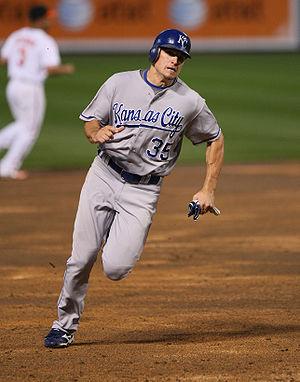
Mitch William Maier est un voltigeur de baseball sous contrat avec les Royals de Kansas City de la Ligue majeure.